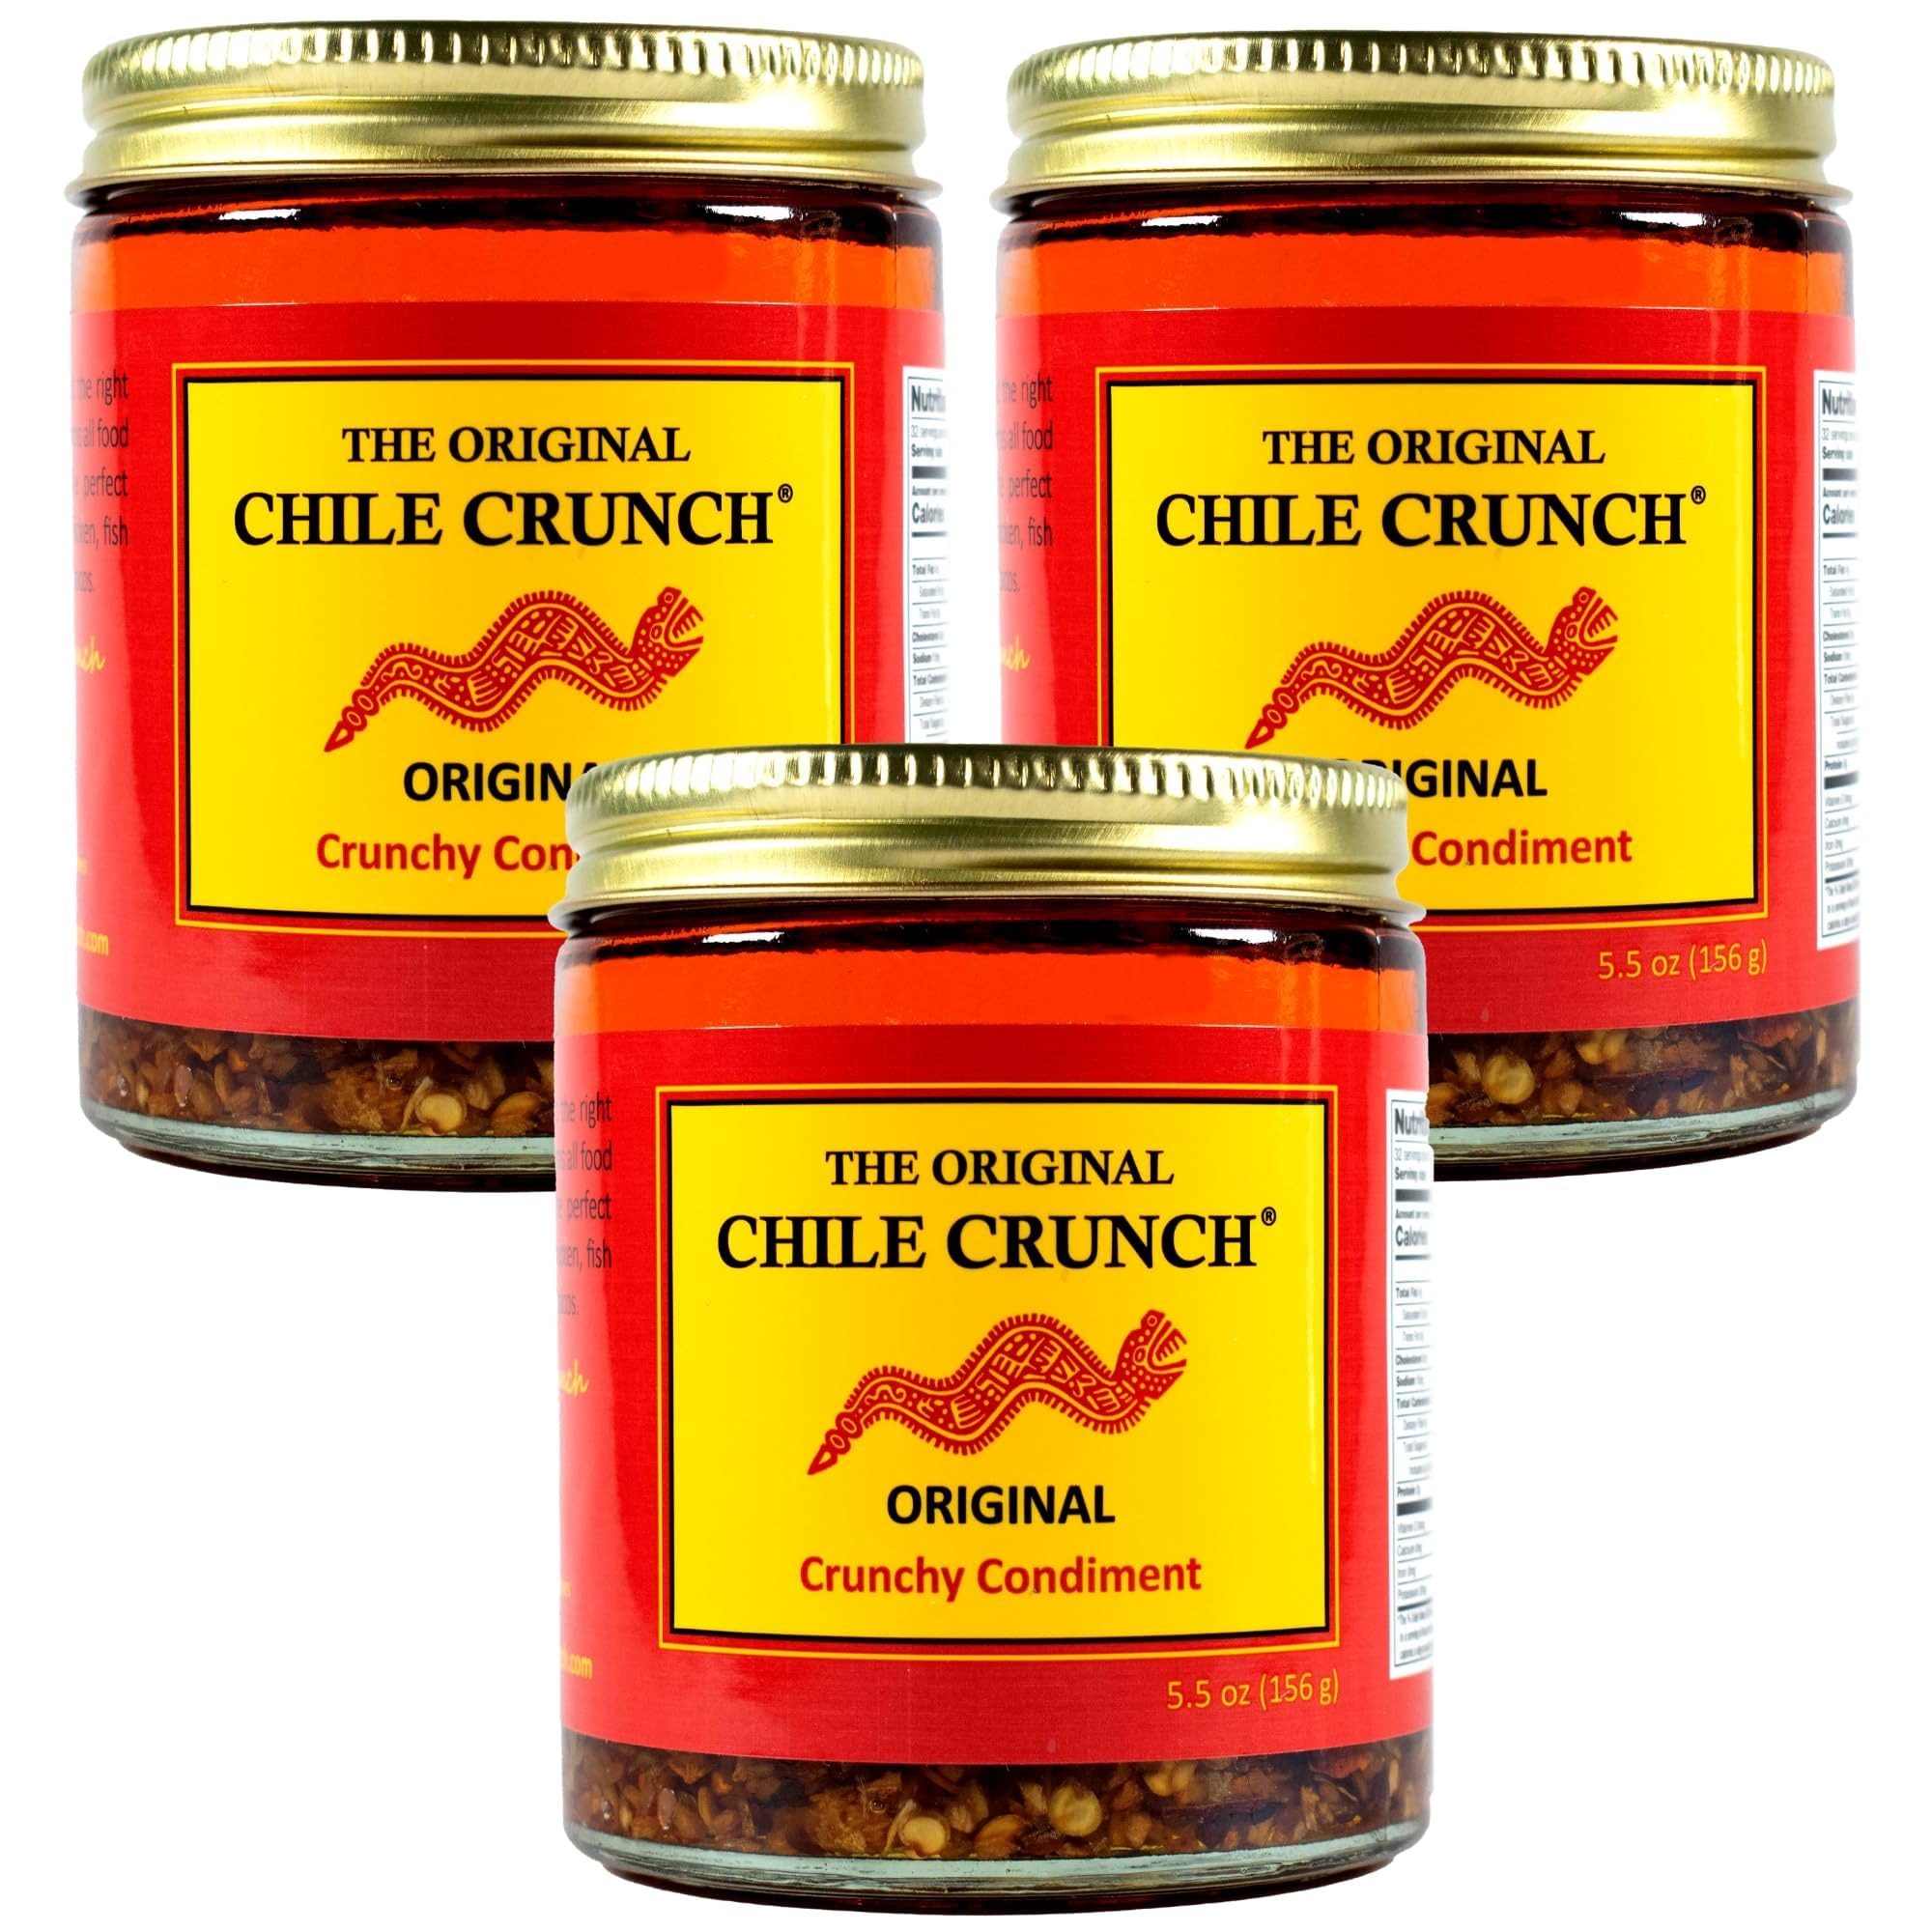
Item Name: Chile Crunch - A Crunchy All Natural Spicy Condiment (Original) - 3 Pack
Bullet Point 1: PURE MEXICO IN EVERY BITE: With our roots in Mexico City, we know first-hand about the incredible diversity of spices and chiles that make up the flavor profiles across the region. We have taken this knowledge and our own creative twist to bring the delicious flavors of Mexico to your home - because we know that good food brings family and friends together to build lasting memories!
Bullet Point 2: WHAT’S IN CHILE CRUNCH? Buckle up! Because Chile Crunch unites the Aztec, Mayan, Spanish, and French food influences all in one! Chile Crunch is made from a savory blend of roasted chiles, garlic, chili onion crunch, herbs, and spices that are sautéed in oil. The result is a crunchy burst of incredible flavor! We use only natural ingredients in our chili crisp, with no preservatives, no MSG or gluten, and we are vegetarian and vegan friendly.
Bullet Point 3: HANDMADE IN SMALL BATCHES: Crunchy, smoky, and infused with just the right amount of heat. We take pride in the flavor profile of our chili crunch - that’s why we ONLY hand make our crunch in small batches to ensure flavor consistency and true quality control. Small Batches, Big Flavor.
Bullet Point 4: NO LIMITS: Chile Crunch can be used as a salsa, chili crisp condiment, marinade, tapenade, or even a relish! We typically add Chile Crunch to our foods AFTER it is prepared to help keep flavors and crunch more alive. The perfect partner for steak, chicken, fish, eggs, roasted vegetables, pizza, burgers, tacos, guacamole, and so much more! Once you start using Chile Crunch, you will quickly see that there are no limits to its use!
Bullet Point 5: ORIGINAL FLAVOR: Our award winning, signature original flavor packs an addictive, smokey and crunchy taste all in one perfectly blending the flavor profiles of the Aztecs, Mayans, Spanish, and French!
Product Description: Crunchy, smoky and infused with just the right amount of heat, Chile Crunch is made in small batches using all natural ingredients and no preservatives.
Value: 24.0
Unit: Ounce

Price: 41.58